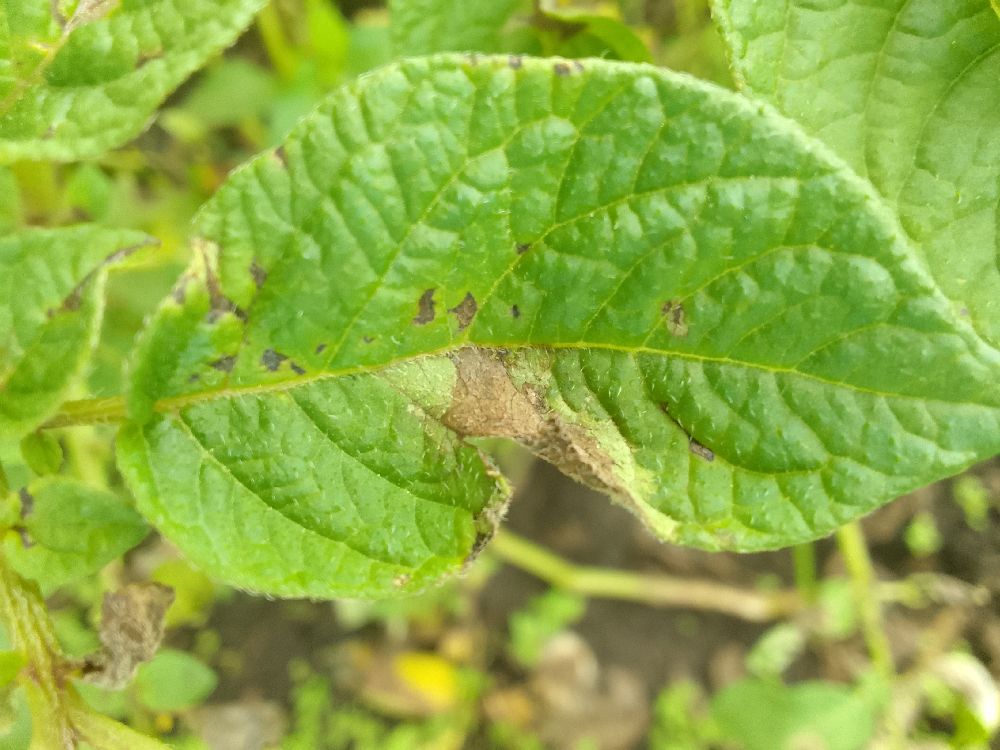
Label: Late blight